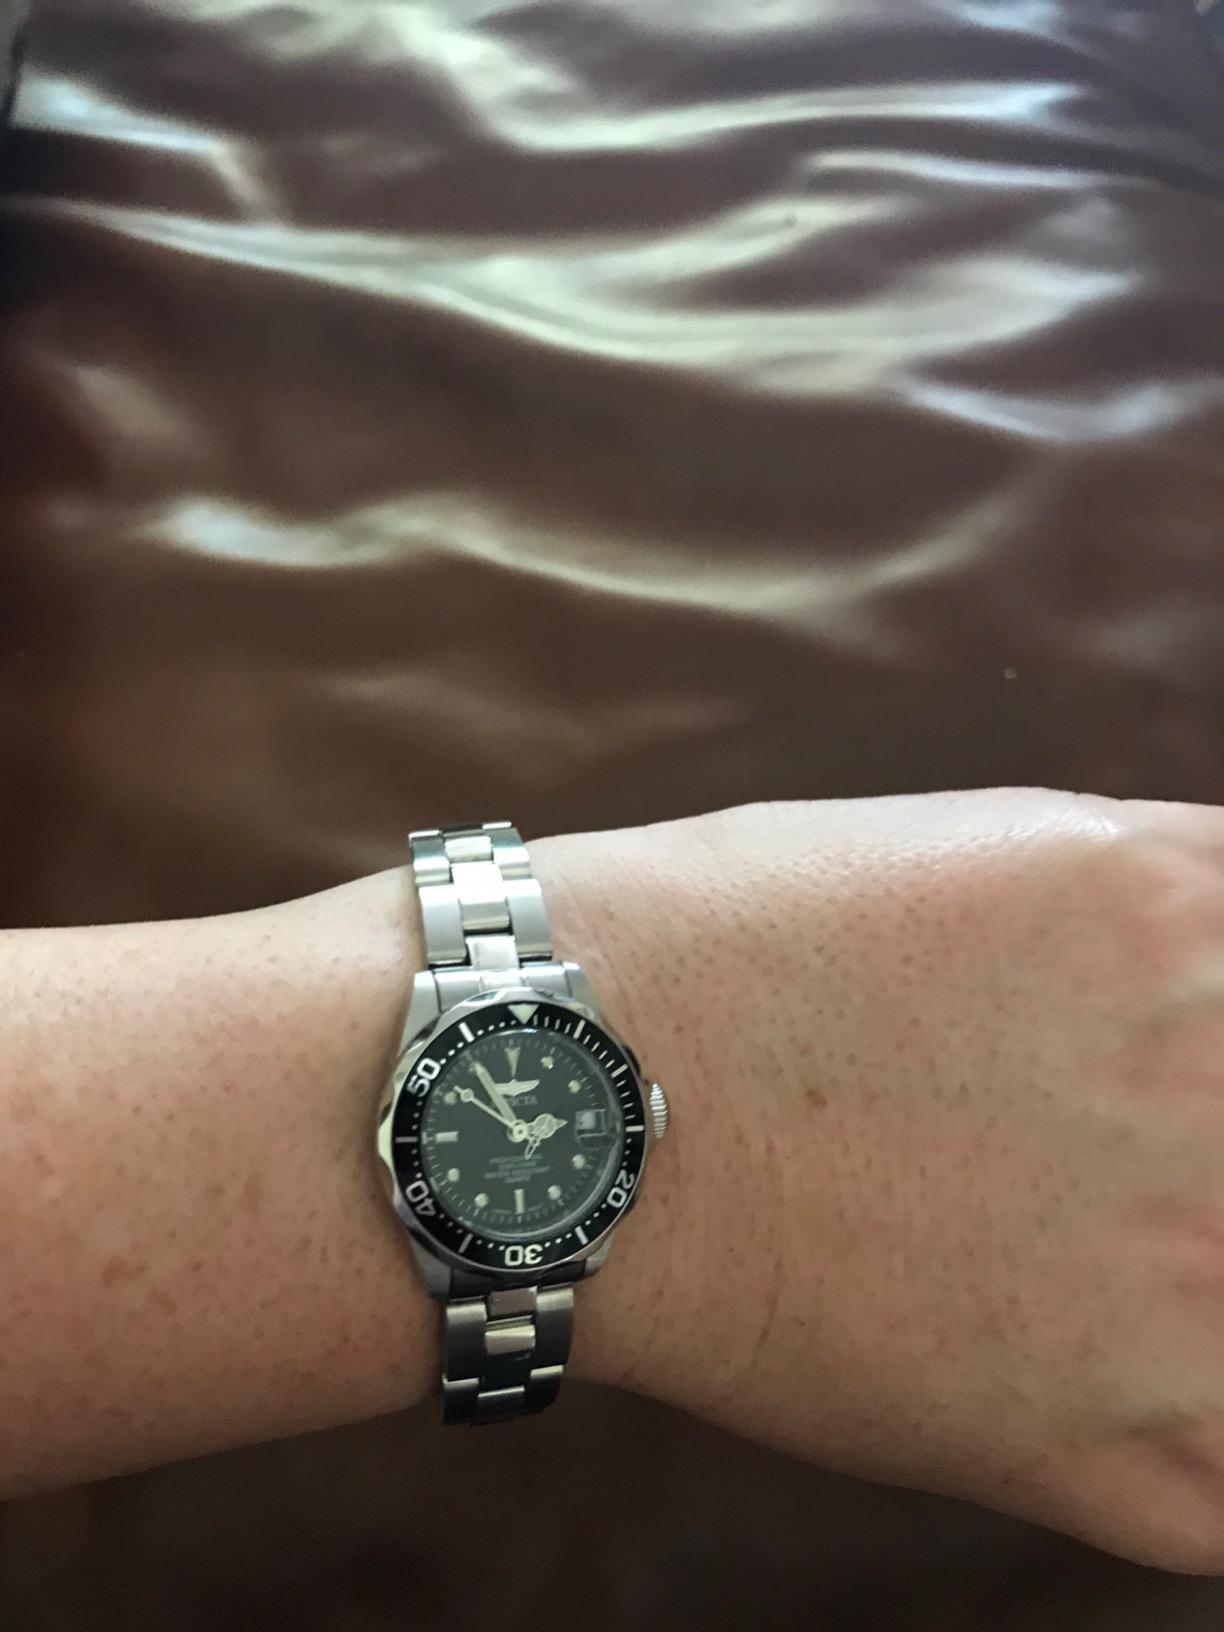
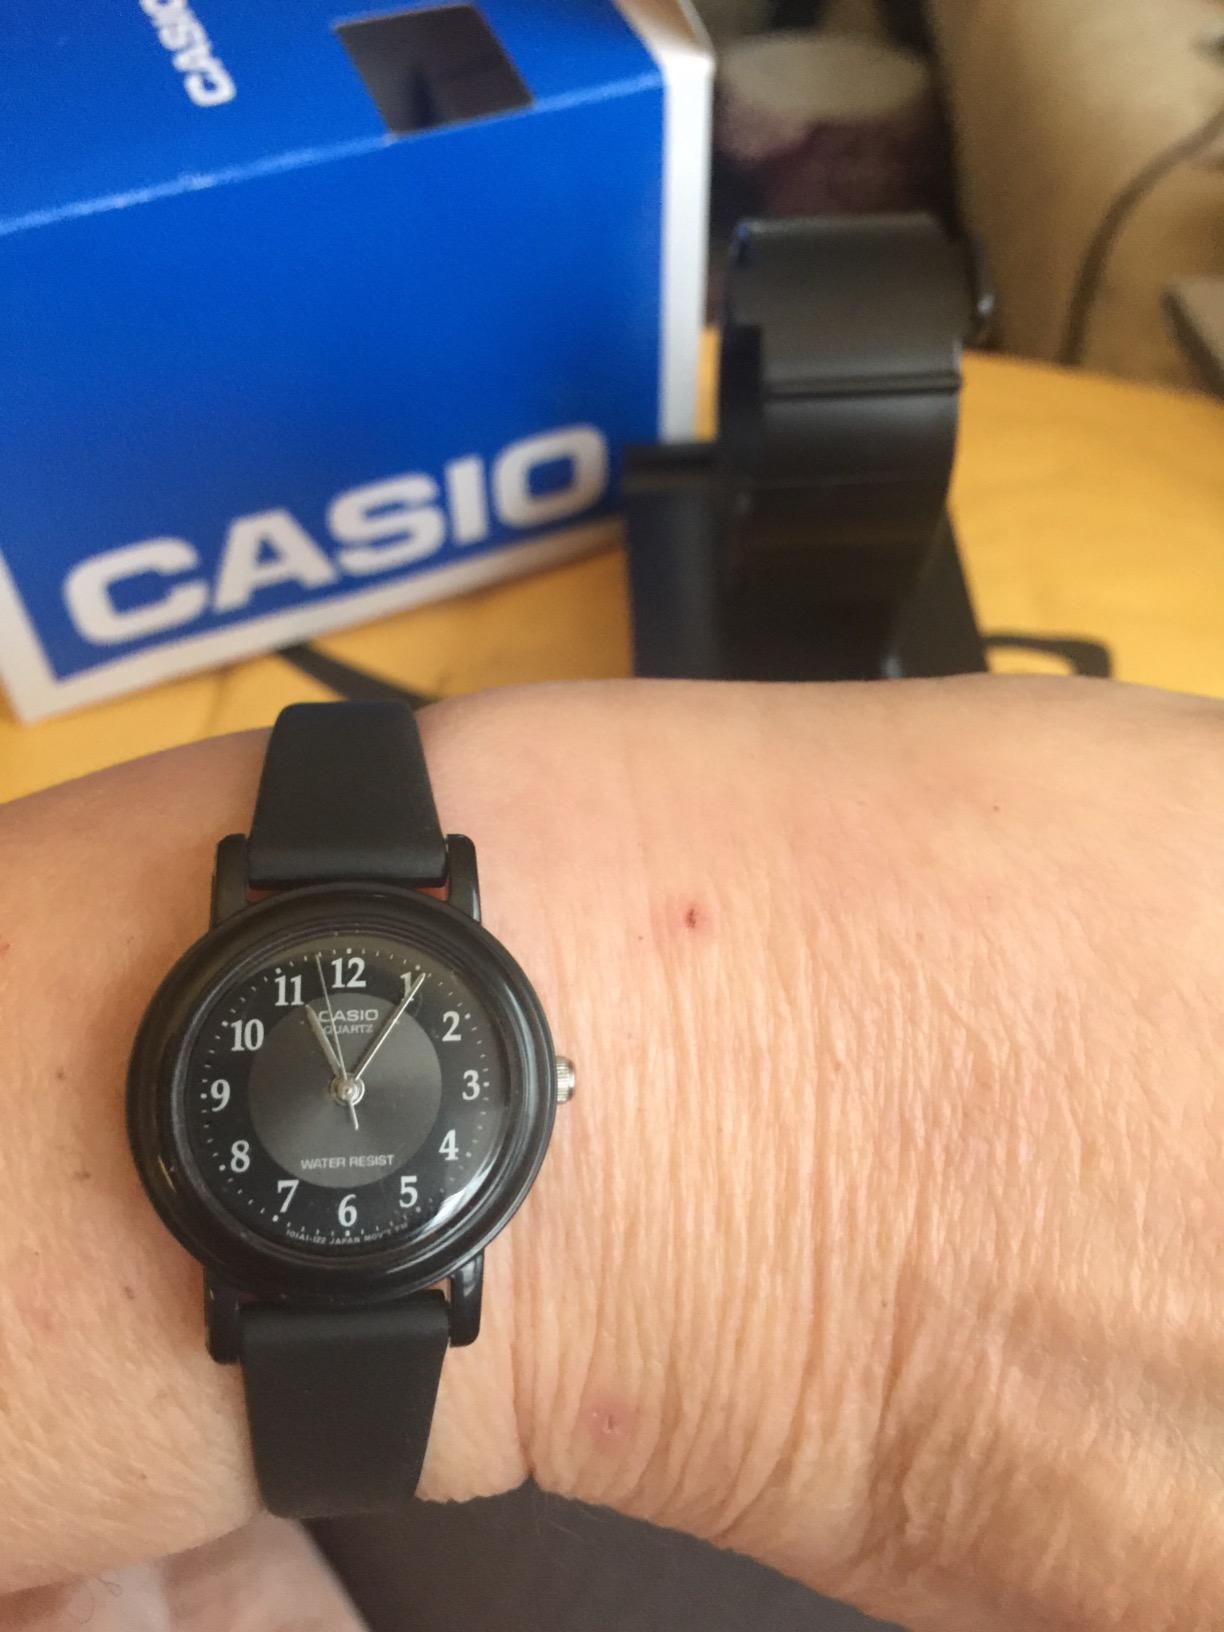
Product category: accessories_watch
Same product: no